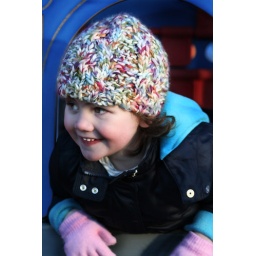
Smiling girl in the house